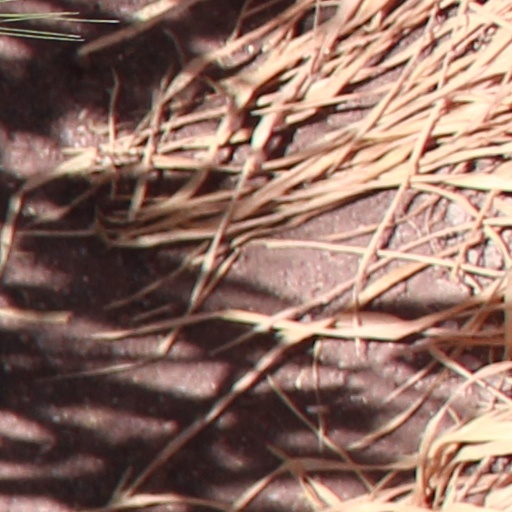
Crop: wheat